Hell's Angels (book)

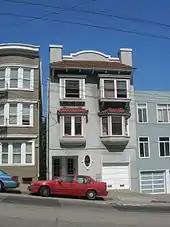
Thompson's residence during the "Hell's Angels" period at 318 Parnassus Avenue, San Francisco

Far from being wary of this outsider, the Angels were sincere in their participation, often talking at length into Thompson's tape recorder and reviewing early drafts of the article to ensure he had his facts straight. The gang often visited his apartment at 318 Parnassus Avenue in San Francisco, much to the dismay of his wife and neighbors. Thompson, however, felt comfortable with the arrangement. When "jokingly" threatened with violence, he pointed to a loaded double-barreled shotgun that he kept hanging on his wall and replied in a similar vein that he would "croak two of them first."